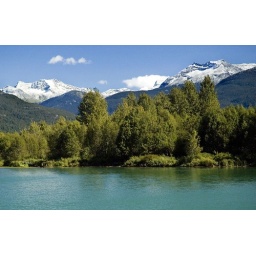
mt currie over green lake